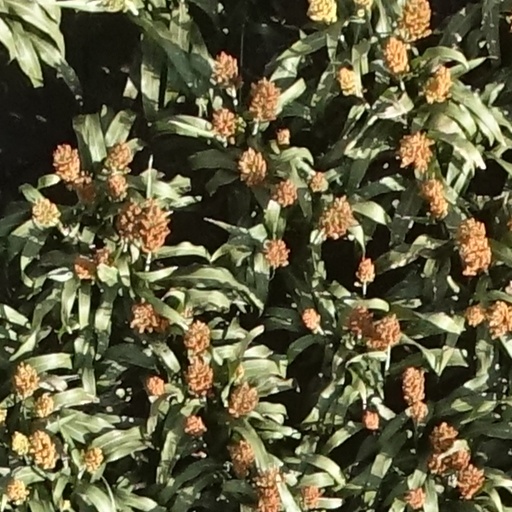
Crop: sorghum